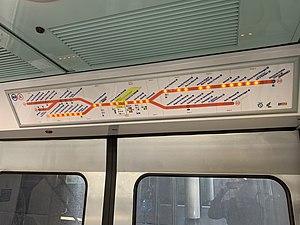
Intérieur d'un MI 09 en gare de Marne-la-Vallée - Chessy, Chessy en Seine-et-Marne.
Le MI 09 est un matériel automoteur à deux niveaux de type X'Trapolis Duplex que la Régie autonome des transports parisiens a commandé en 2009 pour remplacer les MI 84 sur la ligne A du réseau express régional d'Île-de-France. La première rame de présérie a été livrée fin 2010 pour une campagne de tests ; la mise en service commercial du nouveau matériel, prévue pour l'automne 2011 a eu lieu le 5 décembre 2011 à La Défense, en présence de Nicolas Sarkozy.